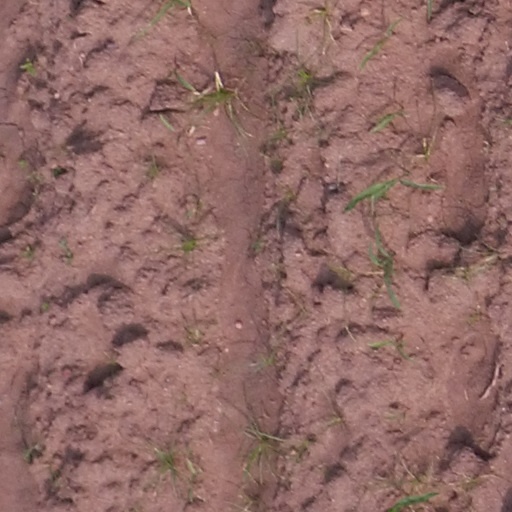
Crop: maize; corn